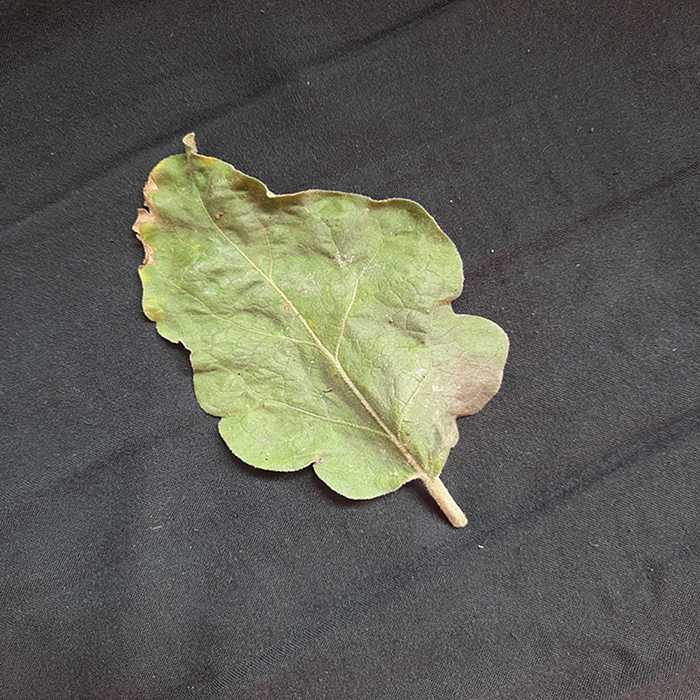
Plant: Eggplant
Label: Eggplant begomovirus